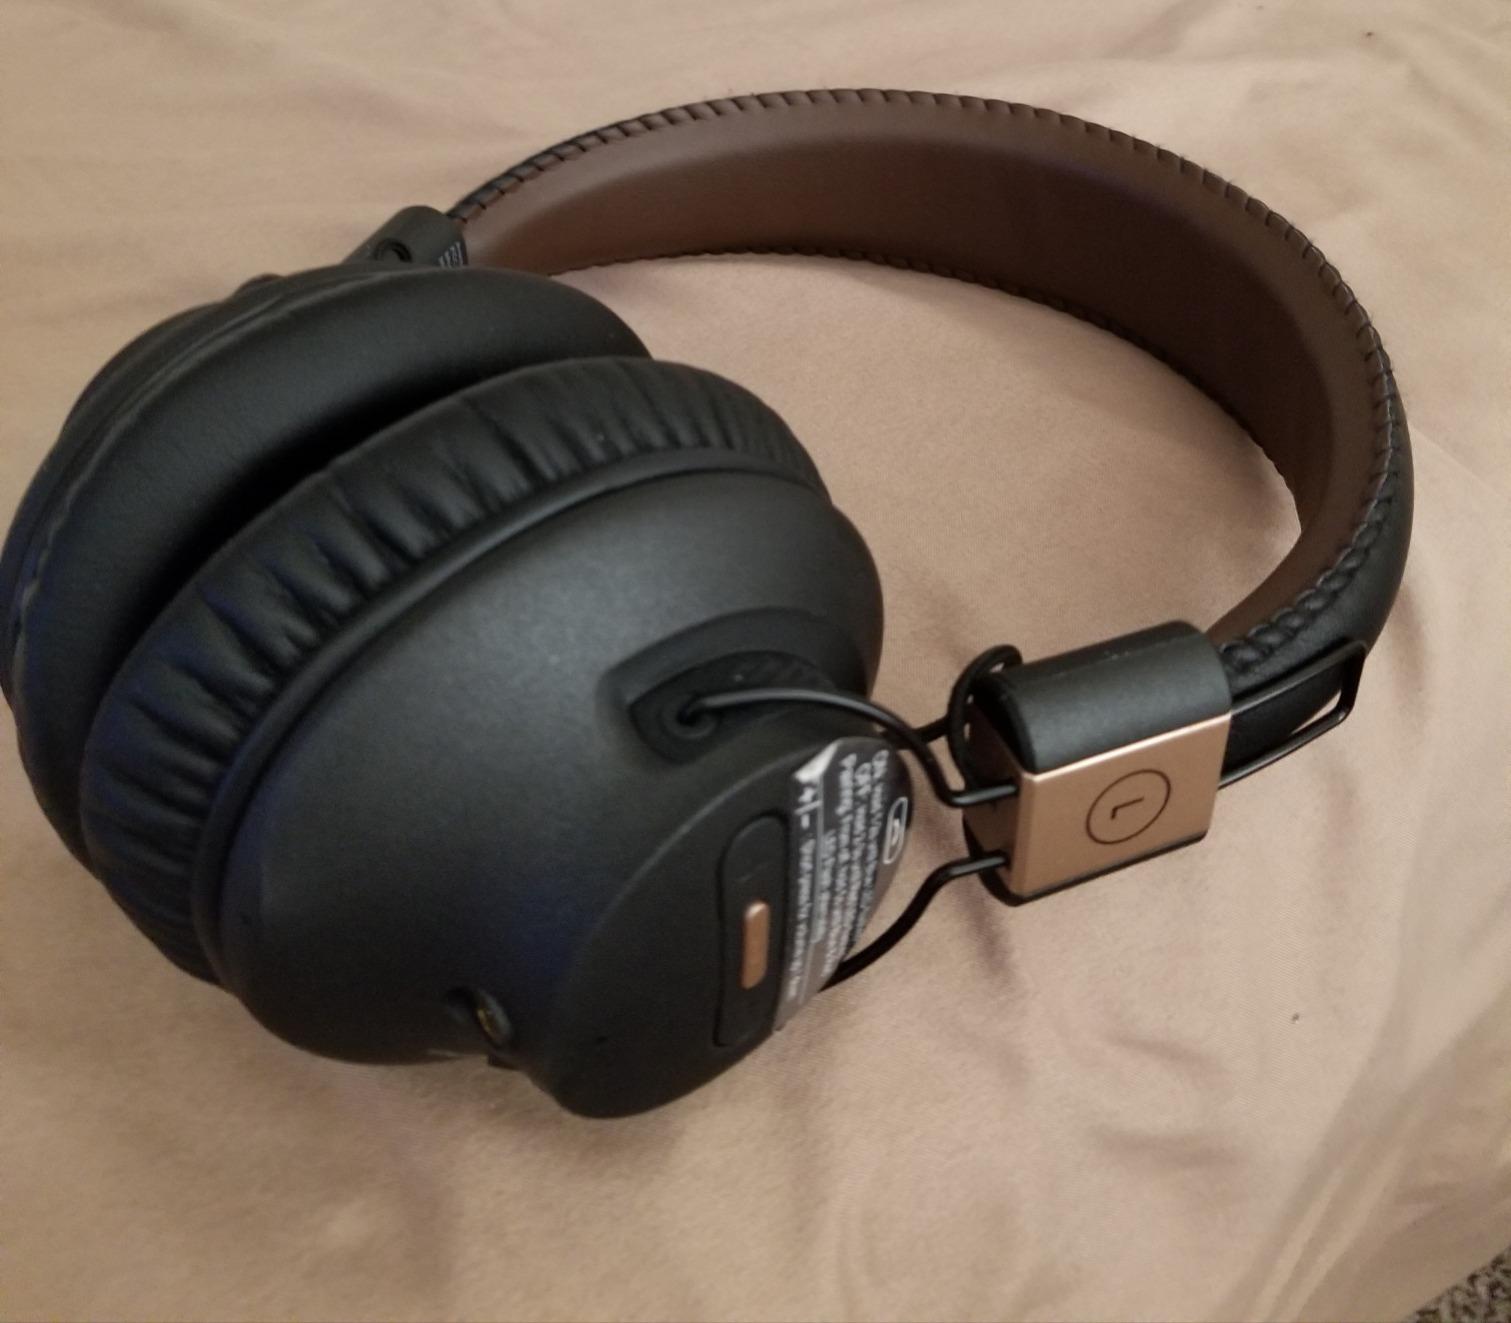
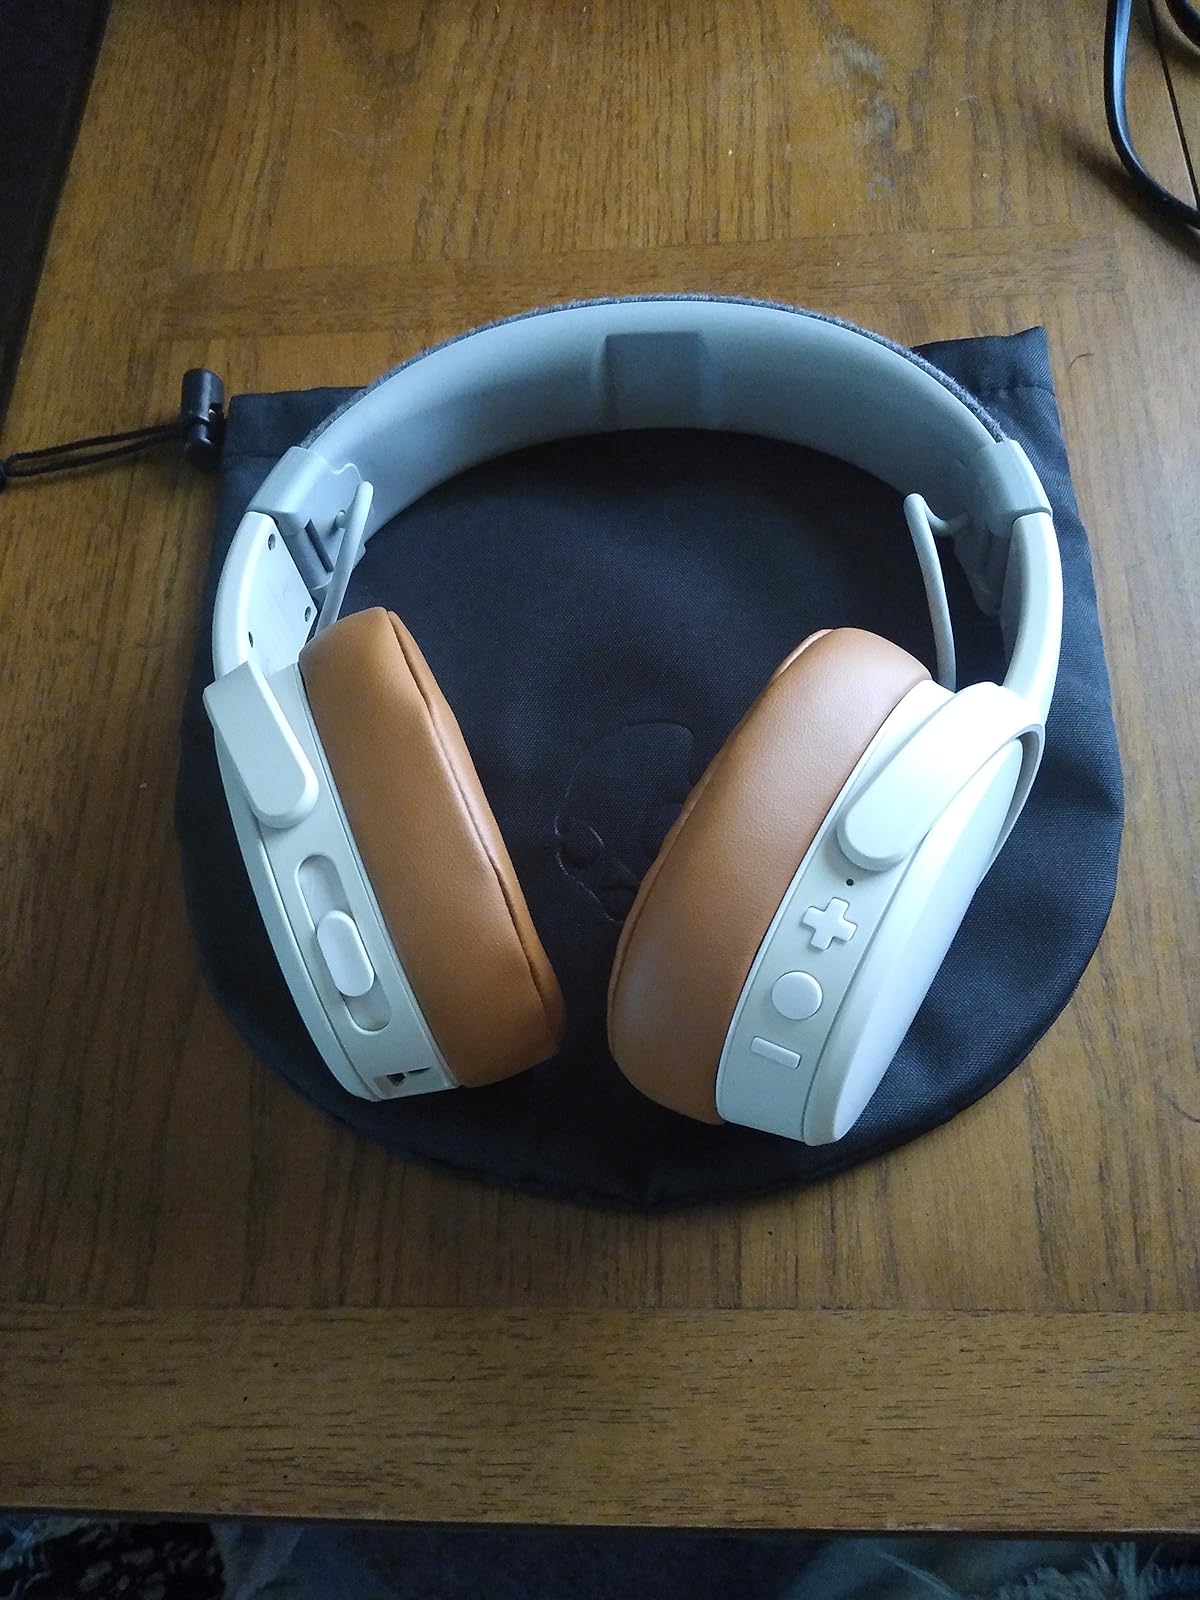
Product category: headphones
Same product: no